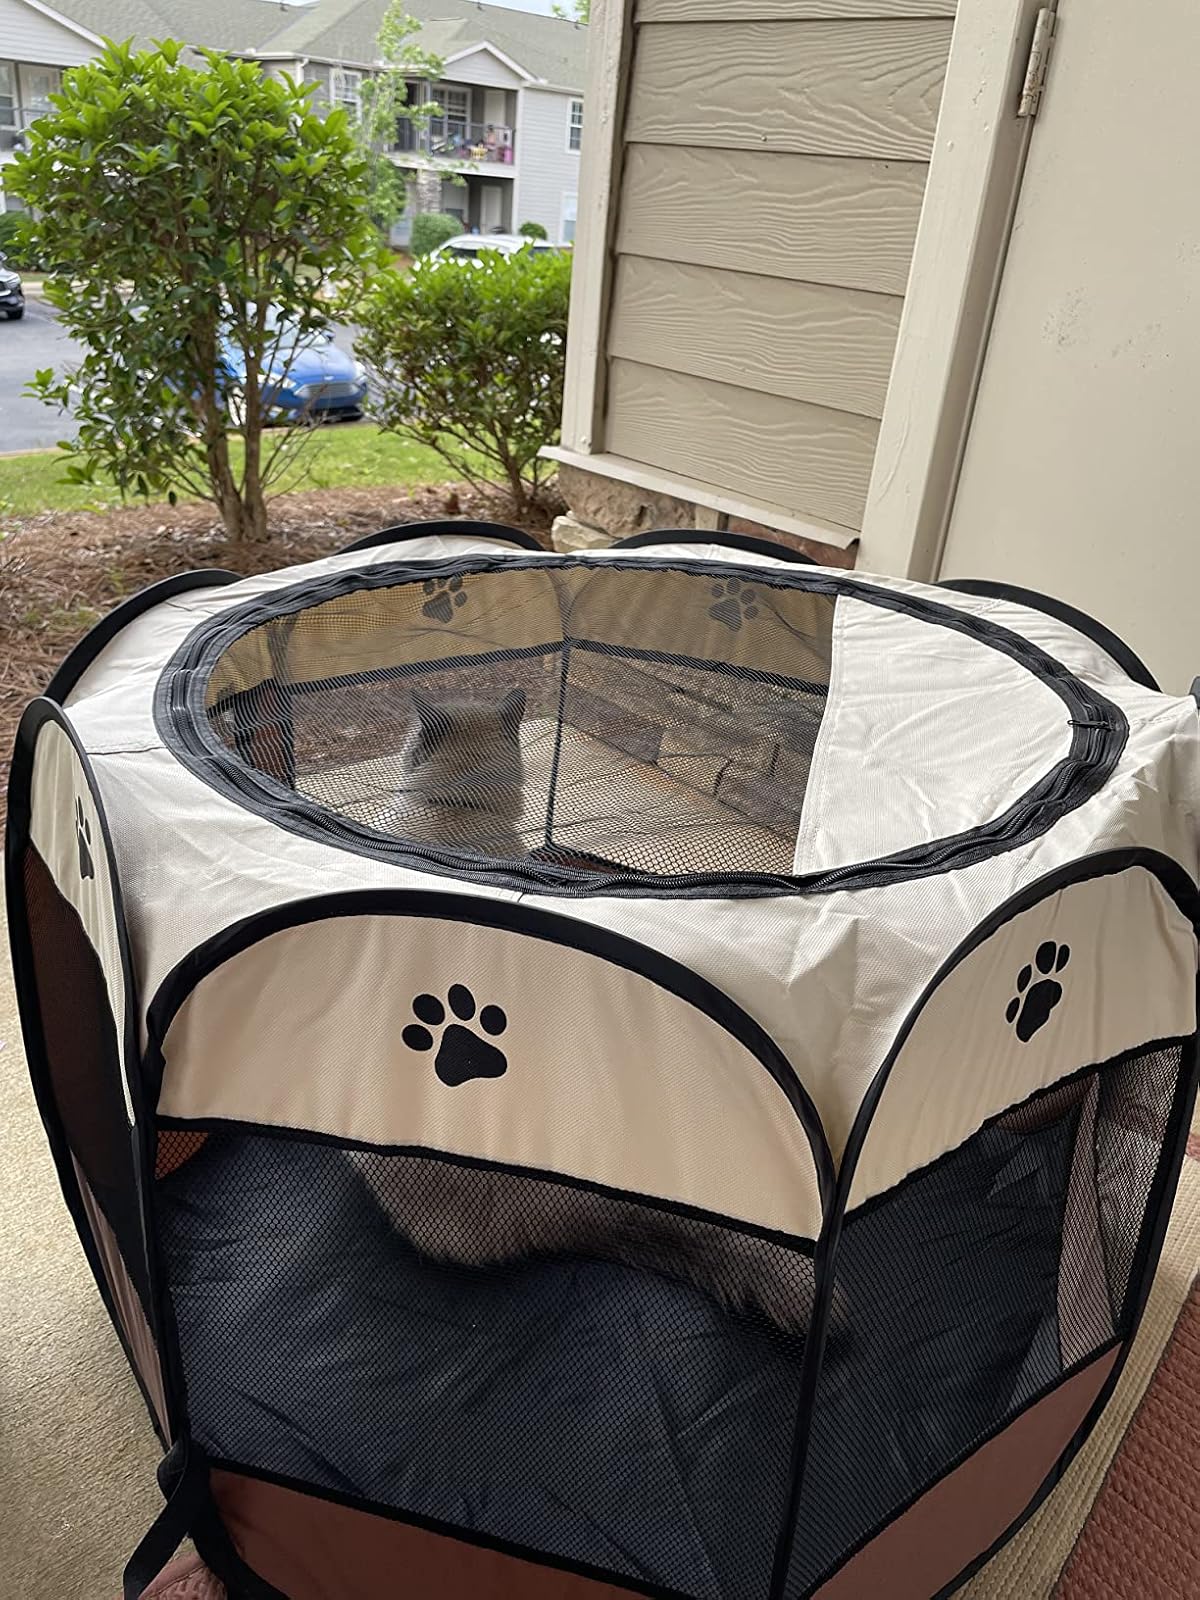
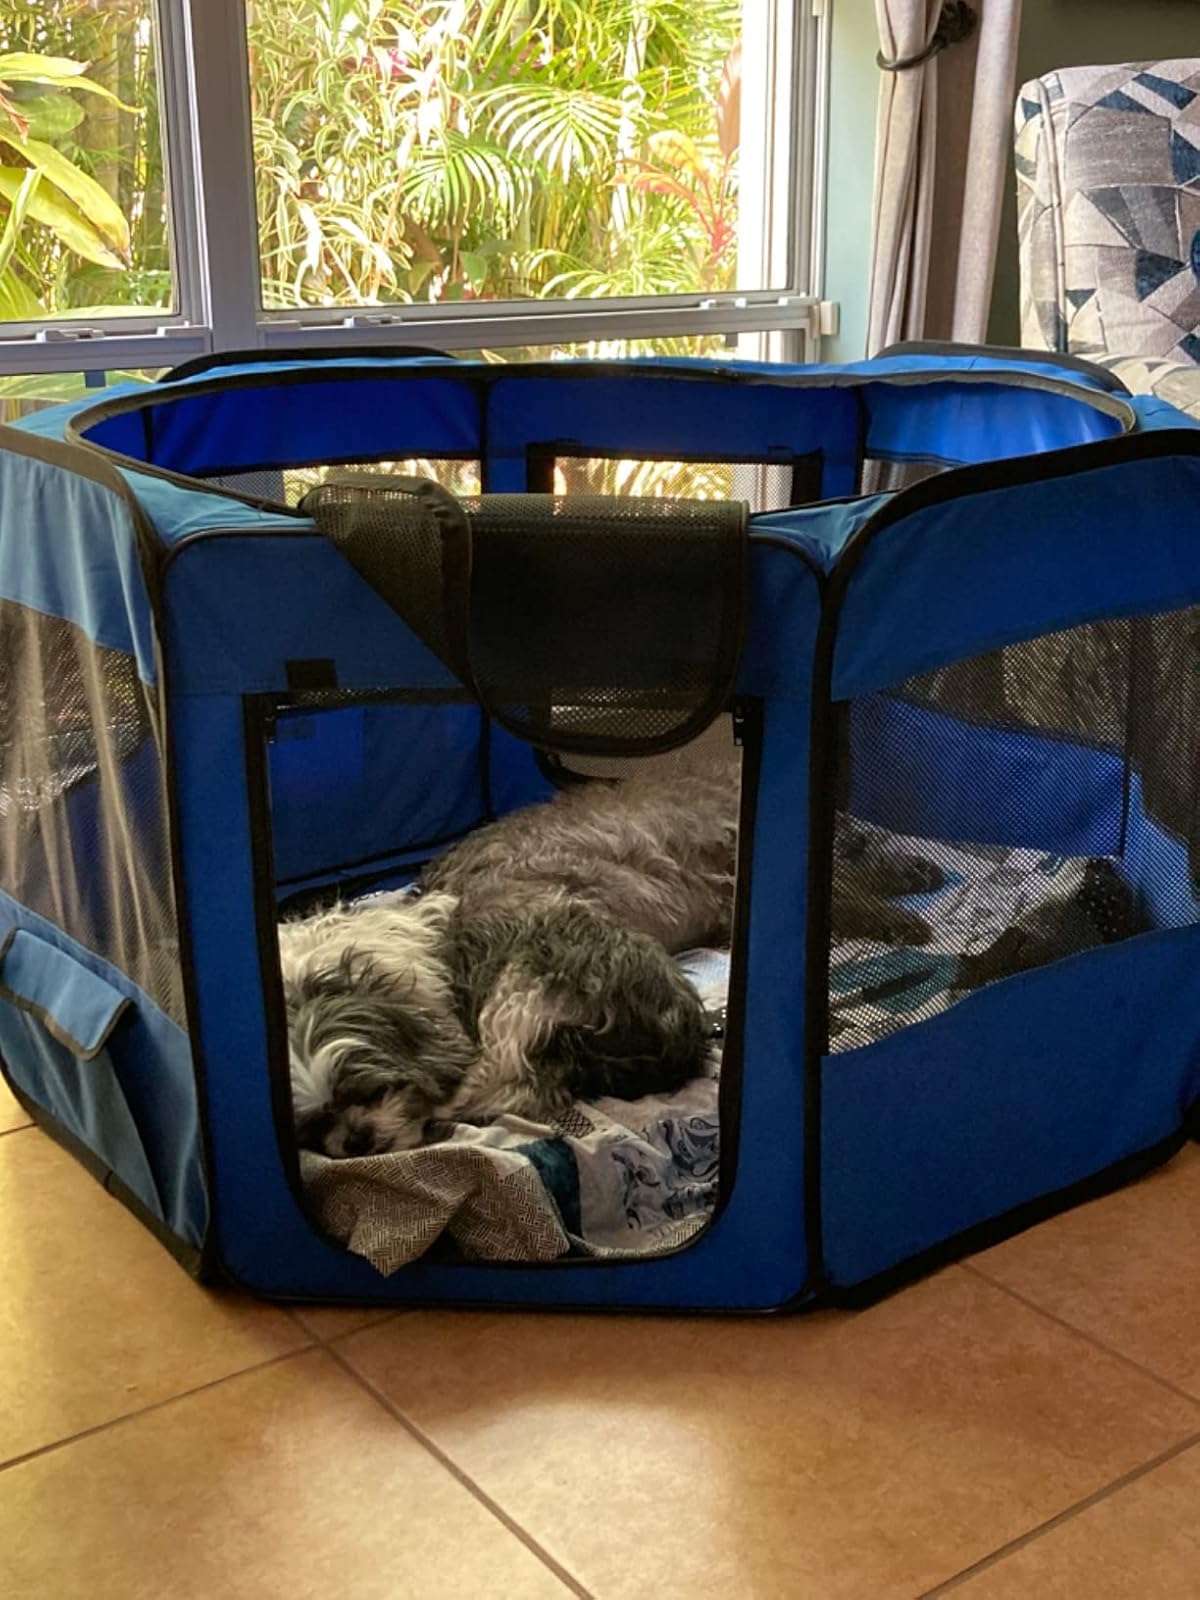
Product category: items_kennel
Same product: no